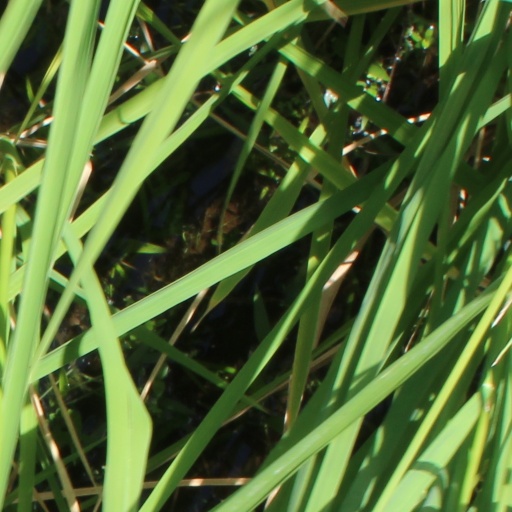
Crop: rice